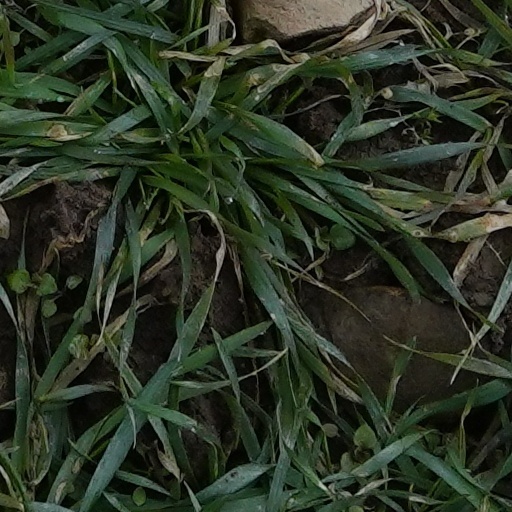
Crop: wheat